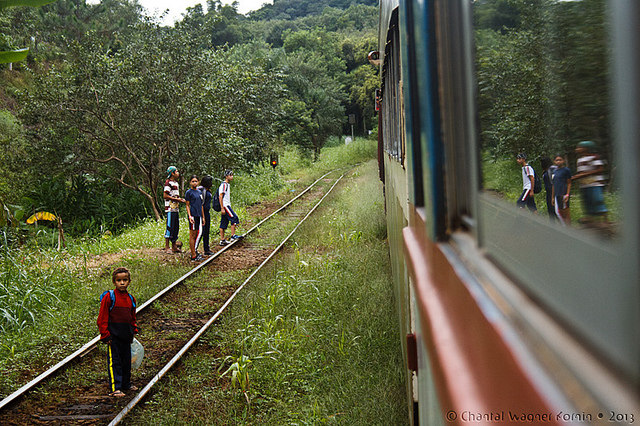
Several children on a set of train tracks looking up at a train passing them.

A group of children alongside a train track

A photo taken from a train of children on the train tracks.

A group of children stand by the train tracks and look at a train.

Children standing in the woods near a train.